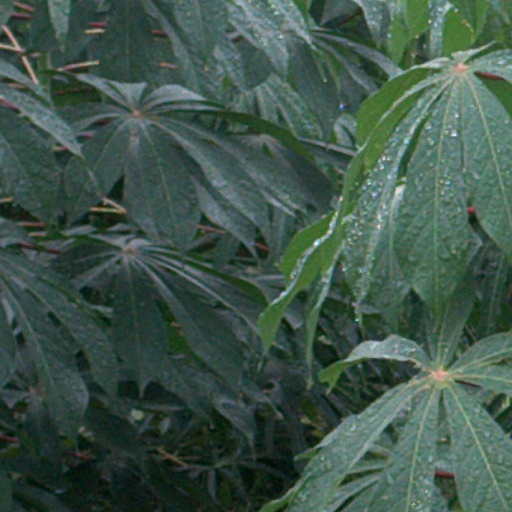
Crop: cassava